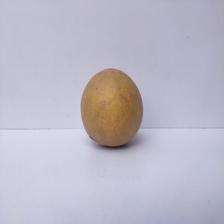
Size: Large